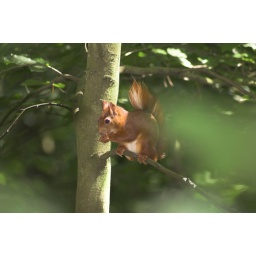
photo of red squirrel in a tree at formby point national trust nature reserve